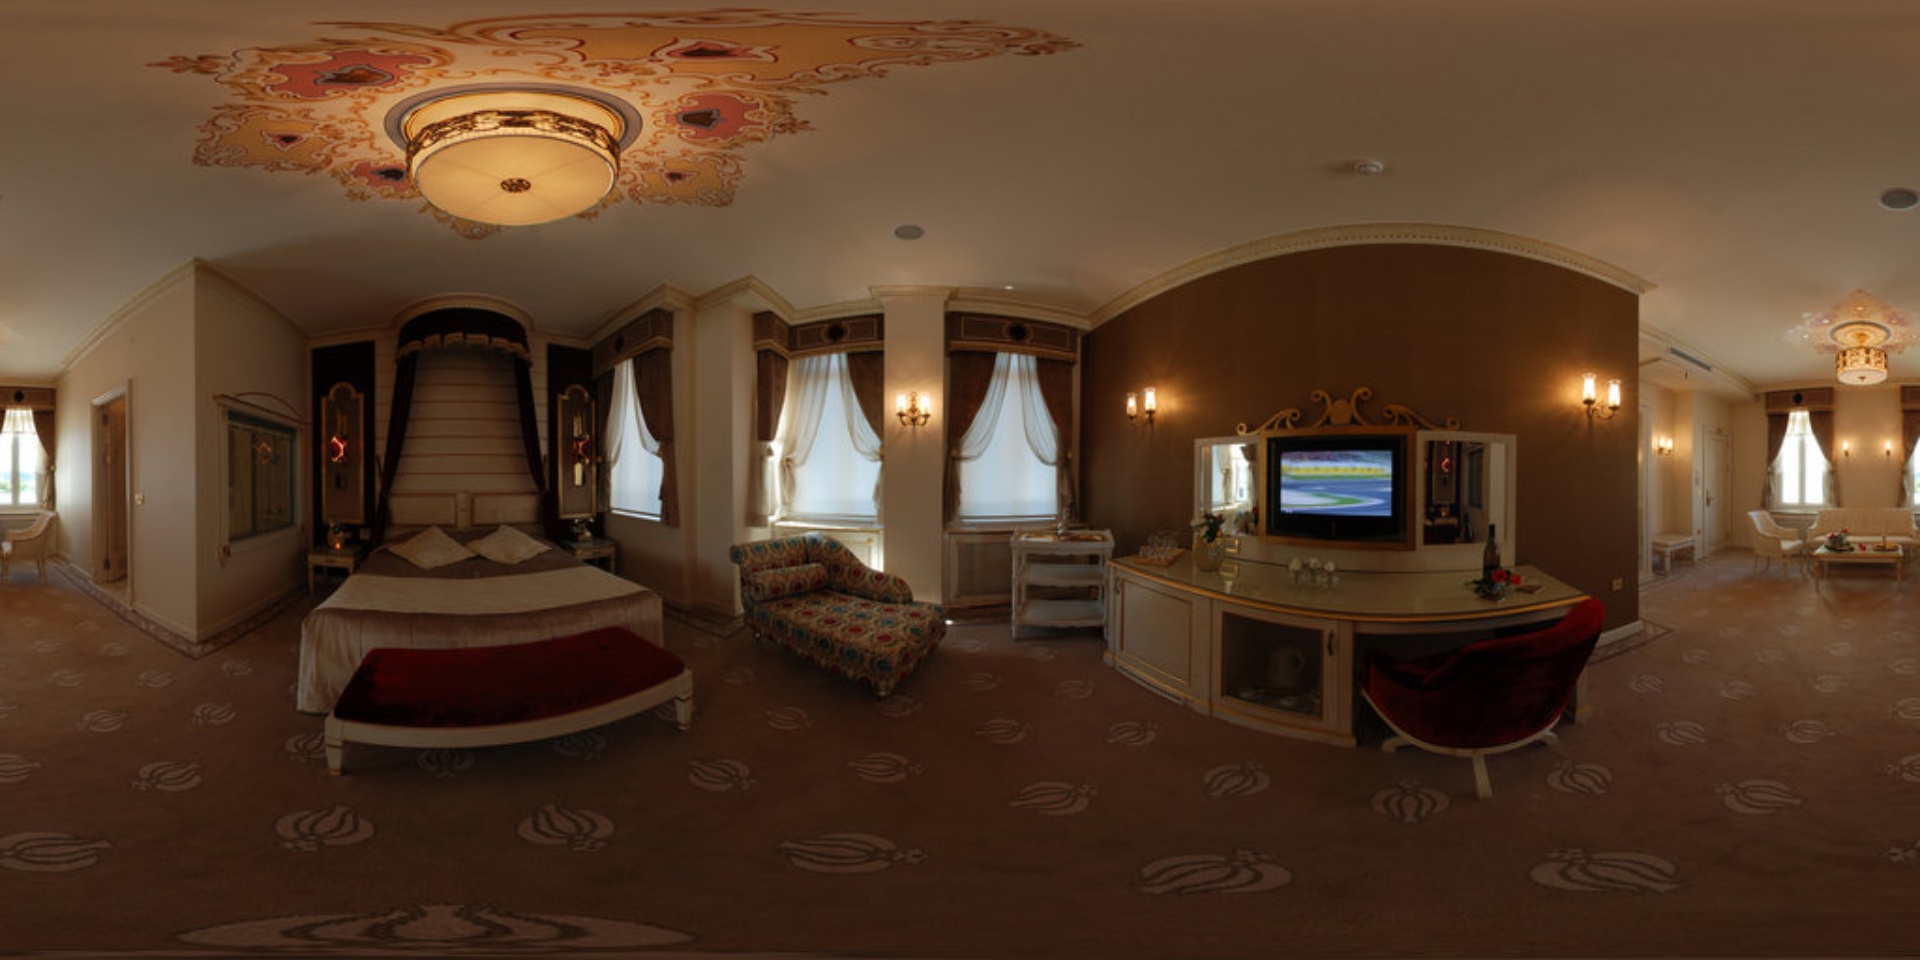
Referred object: the television on the cabinet

Referred object: turn left to see the bed

Referred object: the chaise lounge opposite the bed